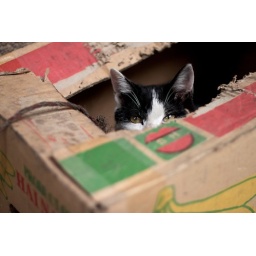
cat in a box